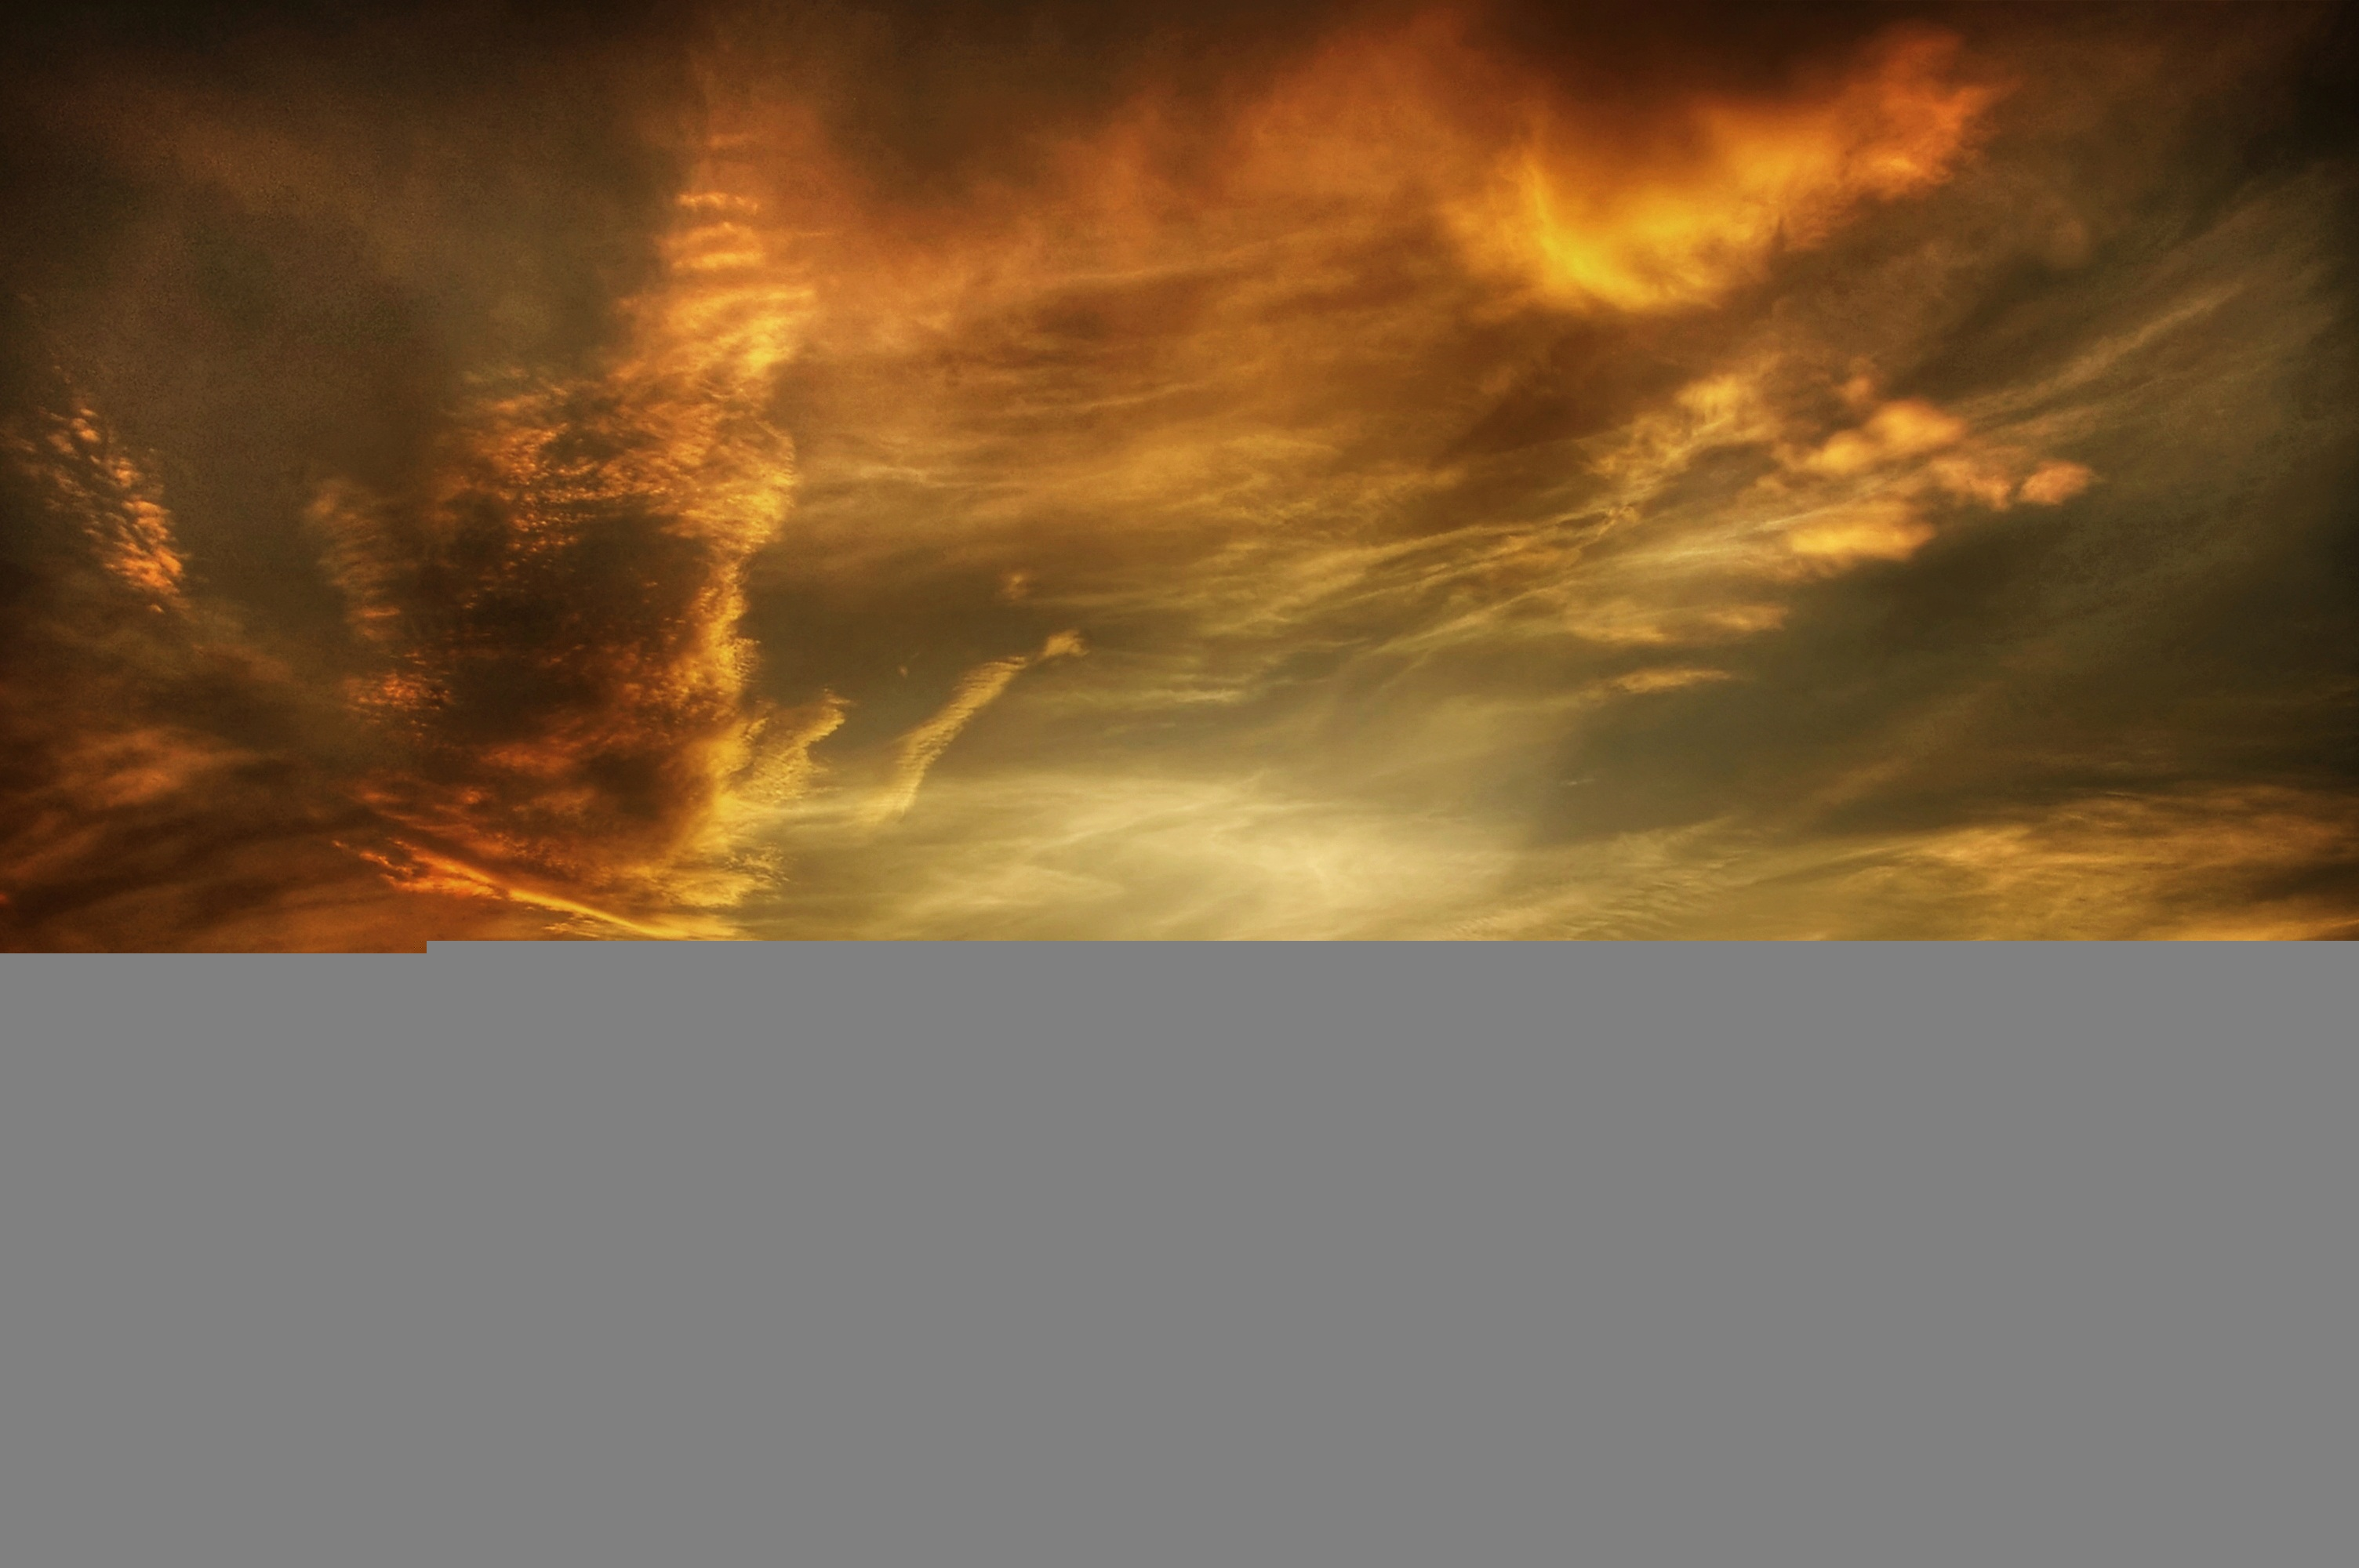
beach, landscape, sea, coast, water, nature, horizon, cloud, sky, sun, sunrise, sunset, sunlight, morning, wave, lake, dawn, atmosphere, dusk, idyllic, evening, orange, reflection, scenic, holiday, romance, romantic, rest, clouds, holidays, denmark, dramatic sky, mood, silent, waters, north sea, abendstimmung, sunbeam, atmospheric, afterglow, evening sky, setting sun, clouds form, meteorological phenomenon, blavand